SMS Iltis (1878)

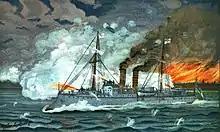
Sketch of "Iltis"

In early January 1882, sailed for southern Chinese waters once again. She was sent to relieve her sister ship in early May, which had been conducting surveys in the Paracel Islands but had been ordered elsewhere. then took over survey operations in the area, with the probable intention of searching for a suitable location to establish a coaling station. Later that year, returned north, but on 28 August, she was ordered south again; the Anglo-Egyptian War had broken out in July, and was to be transferred to the Mediterranean Sea to protect German interests. But the move proved to be unnecessary, and the ship was instead diverted to the Pescadores Islands, where the German brig had run aground and her crew had been robbed by pirates. A landing party was sent ashore, and with assistance from the Chinese army, they recovered most of the stolen cargo. Civil unrest against foreigners broke out in China later in 1882, and spent much of the rest of the year patrolling the coast, ready to intervene if necessary. In late November, was caught in a hurricane and lost her foremast. She proceeded to Shanghai for repairs, which were completed by the end of December.